Nur Ahmed Aman

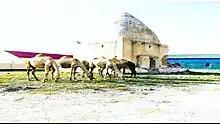
The tomb of the dervish Nur Ahmed Aman Constructed by the dervish themselves in 1910 honoring Nur's contribution creating the movement..

Giulio Pestalozza in his second meeting with the dervish October 17, 1904 was accompanied by Sylos and Paladini, two fellow Italians. After the second meeting the Mullah declared to Sheri and Pestalozza the following: